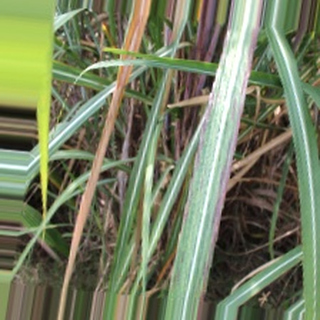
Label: sugarcane_bacterial_blight